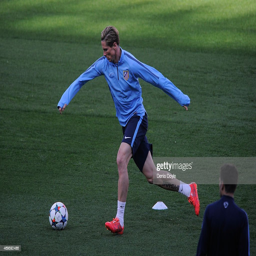
person runs with the ball during team training ahead , match .